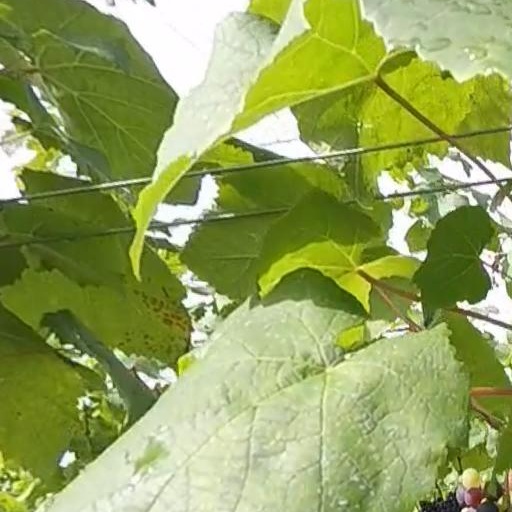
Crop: grape